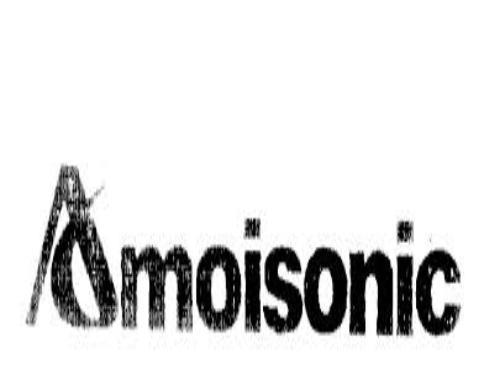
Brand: Amoi
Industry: Electronic